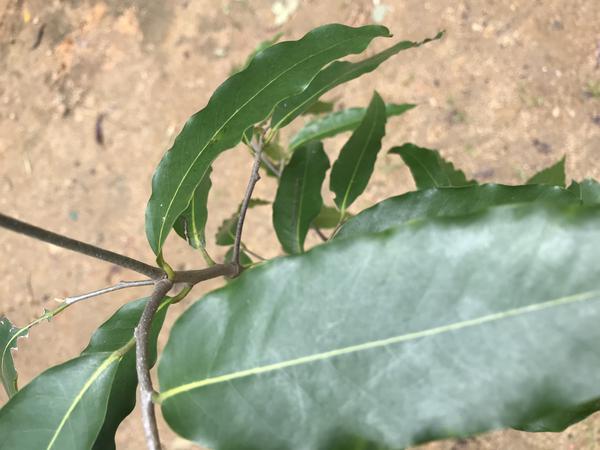
Plant: Ashoka